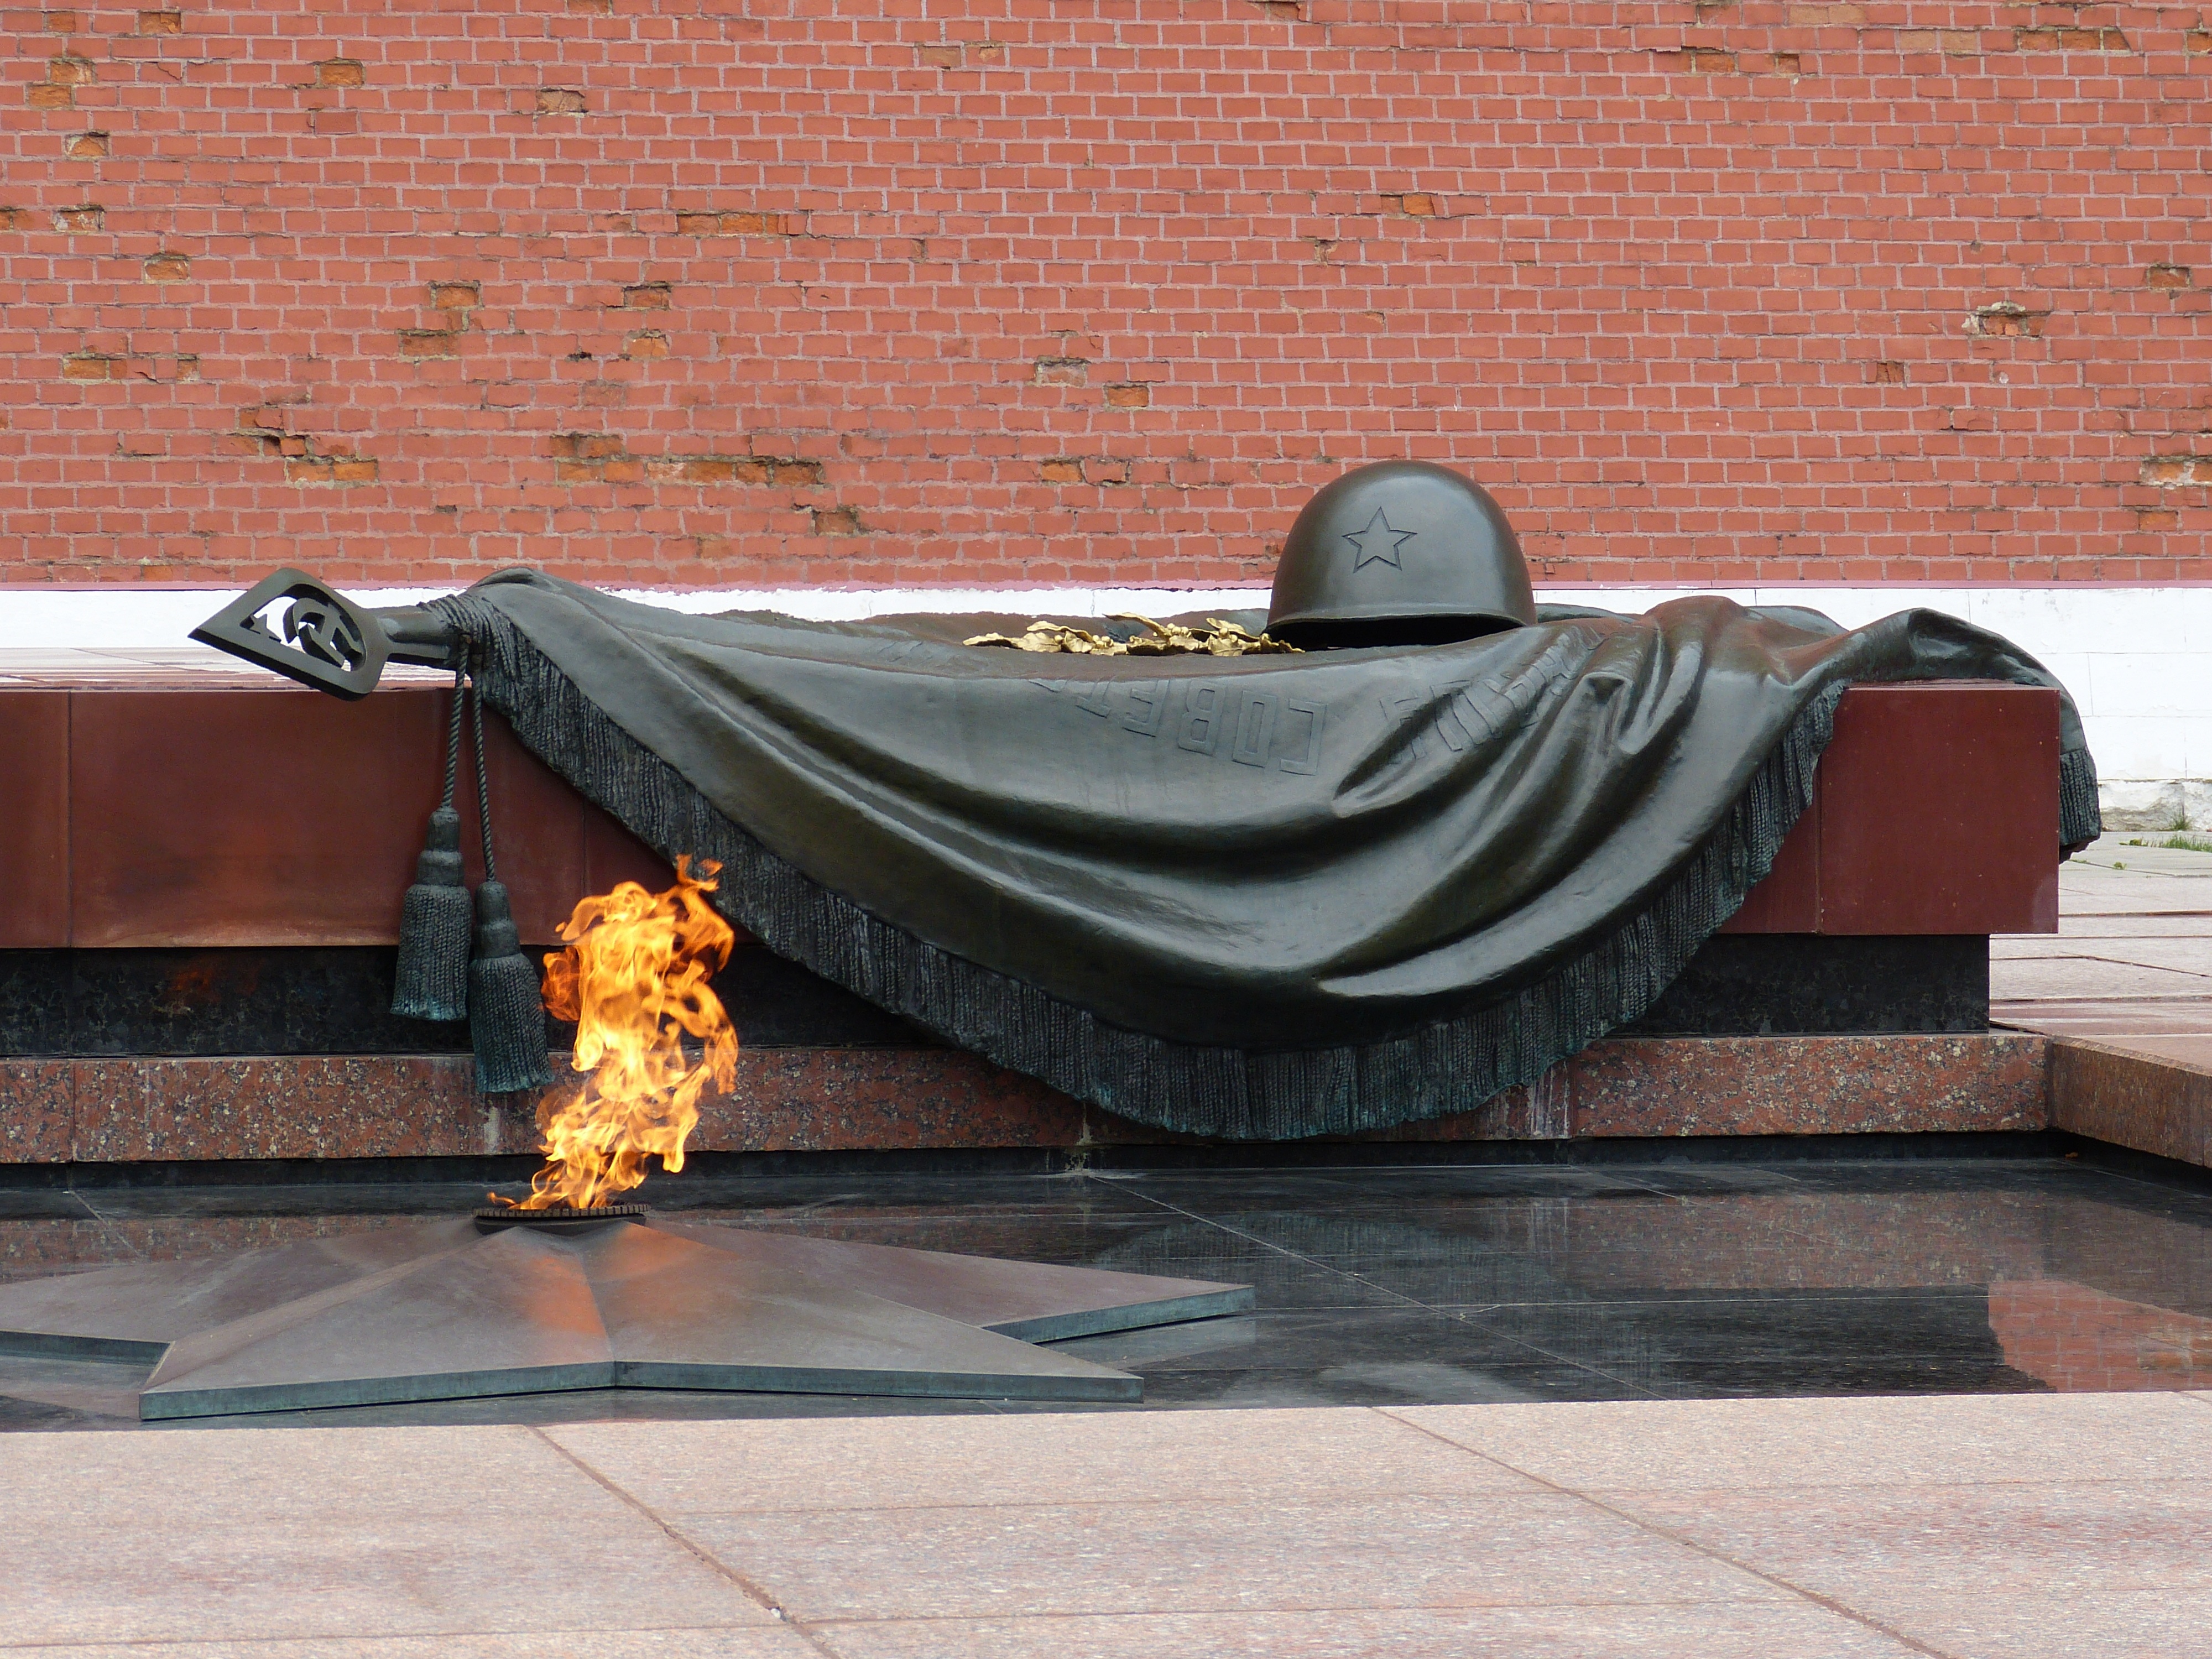
wood, wall, fire, capital, war, helm, commemorate, moscow, tomb, russia, mourning, kremlin, flooring, unknown soldier